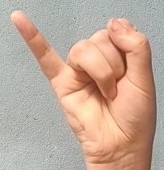
ASL sign: J